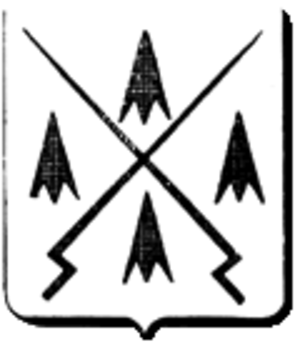
La confrérie de la Chaîne des rôtisseurs est une association de gastronomes, fondée à Paris, en 1950. Elle renvoie à l'ancienne corporation française des Ayeurs, créée en 1248, sous Saint-Louis, devenue par extension en 1610 celle des Rôtisseurs, et ce jusqu'à la Révolution française, qui mit fin en 1793 aux corporations.